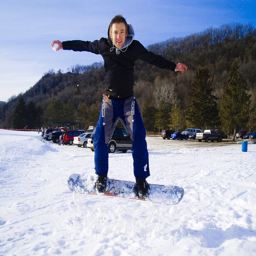
a snowboarder with a snowball in his hand